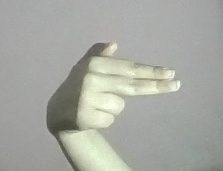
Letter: ghain